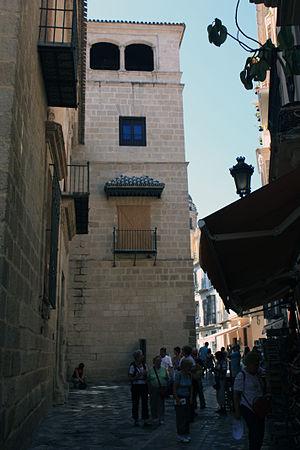
Palais de Comtes de Buenavista, musée Picasso
Malaga est une ville espagnole, capitale de la province de Malaga faisant partie de la Communauté autonome d'Andalousie. Malaga est située à l'extrémité ouest de la mer Méditerranée et dans le sud de la péninsule Ibérique, à environ 100 kilomètres à l'est du détroit de Gibraltar.